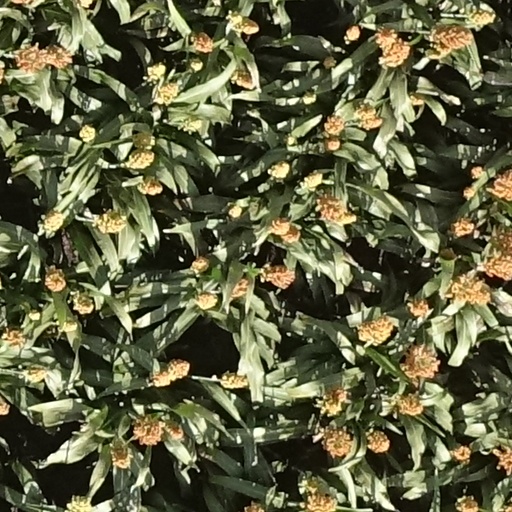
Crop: sorghum